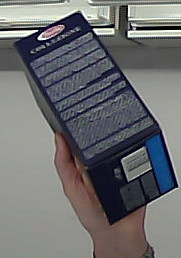
Product: barilla_lasagne